The Particular Cowboys

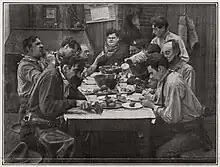
Babe Hardy and the cast in a publicity still from "The Particular Cowboys"

The Particular Cowboys is a lost 1914 American silent comedy film produced by the Lubin Manufacturing Company and starring Frances Ne Moyer and Raymond McKee. Also among the cast was Oliver Hardy, who had a small role as a cowboy.